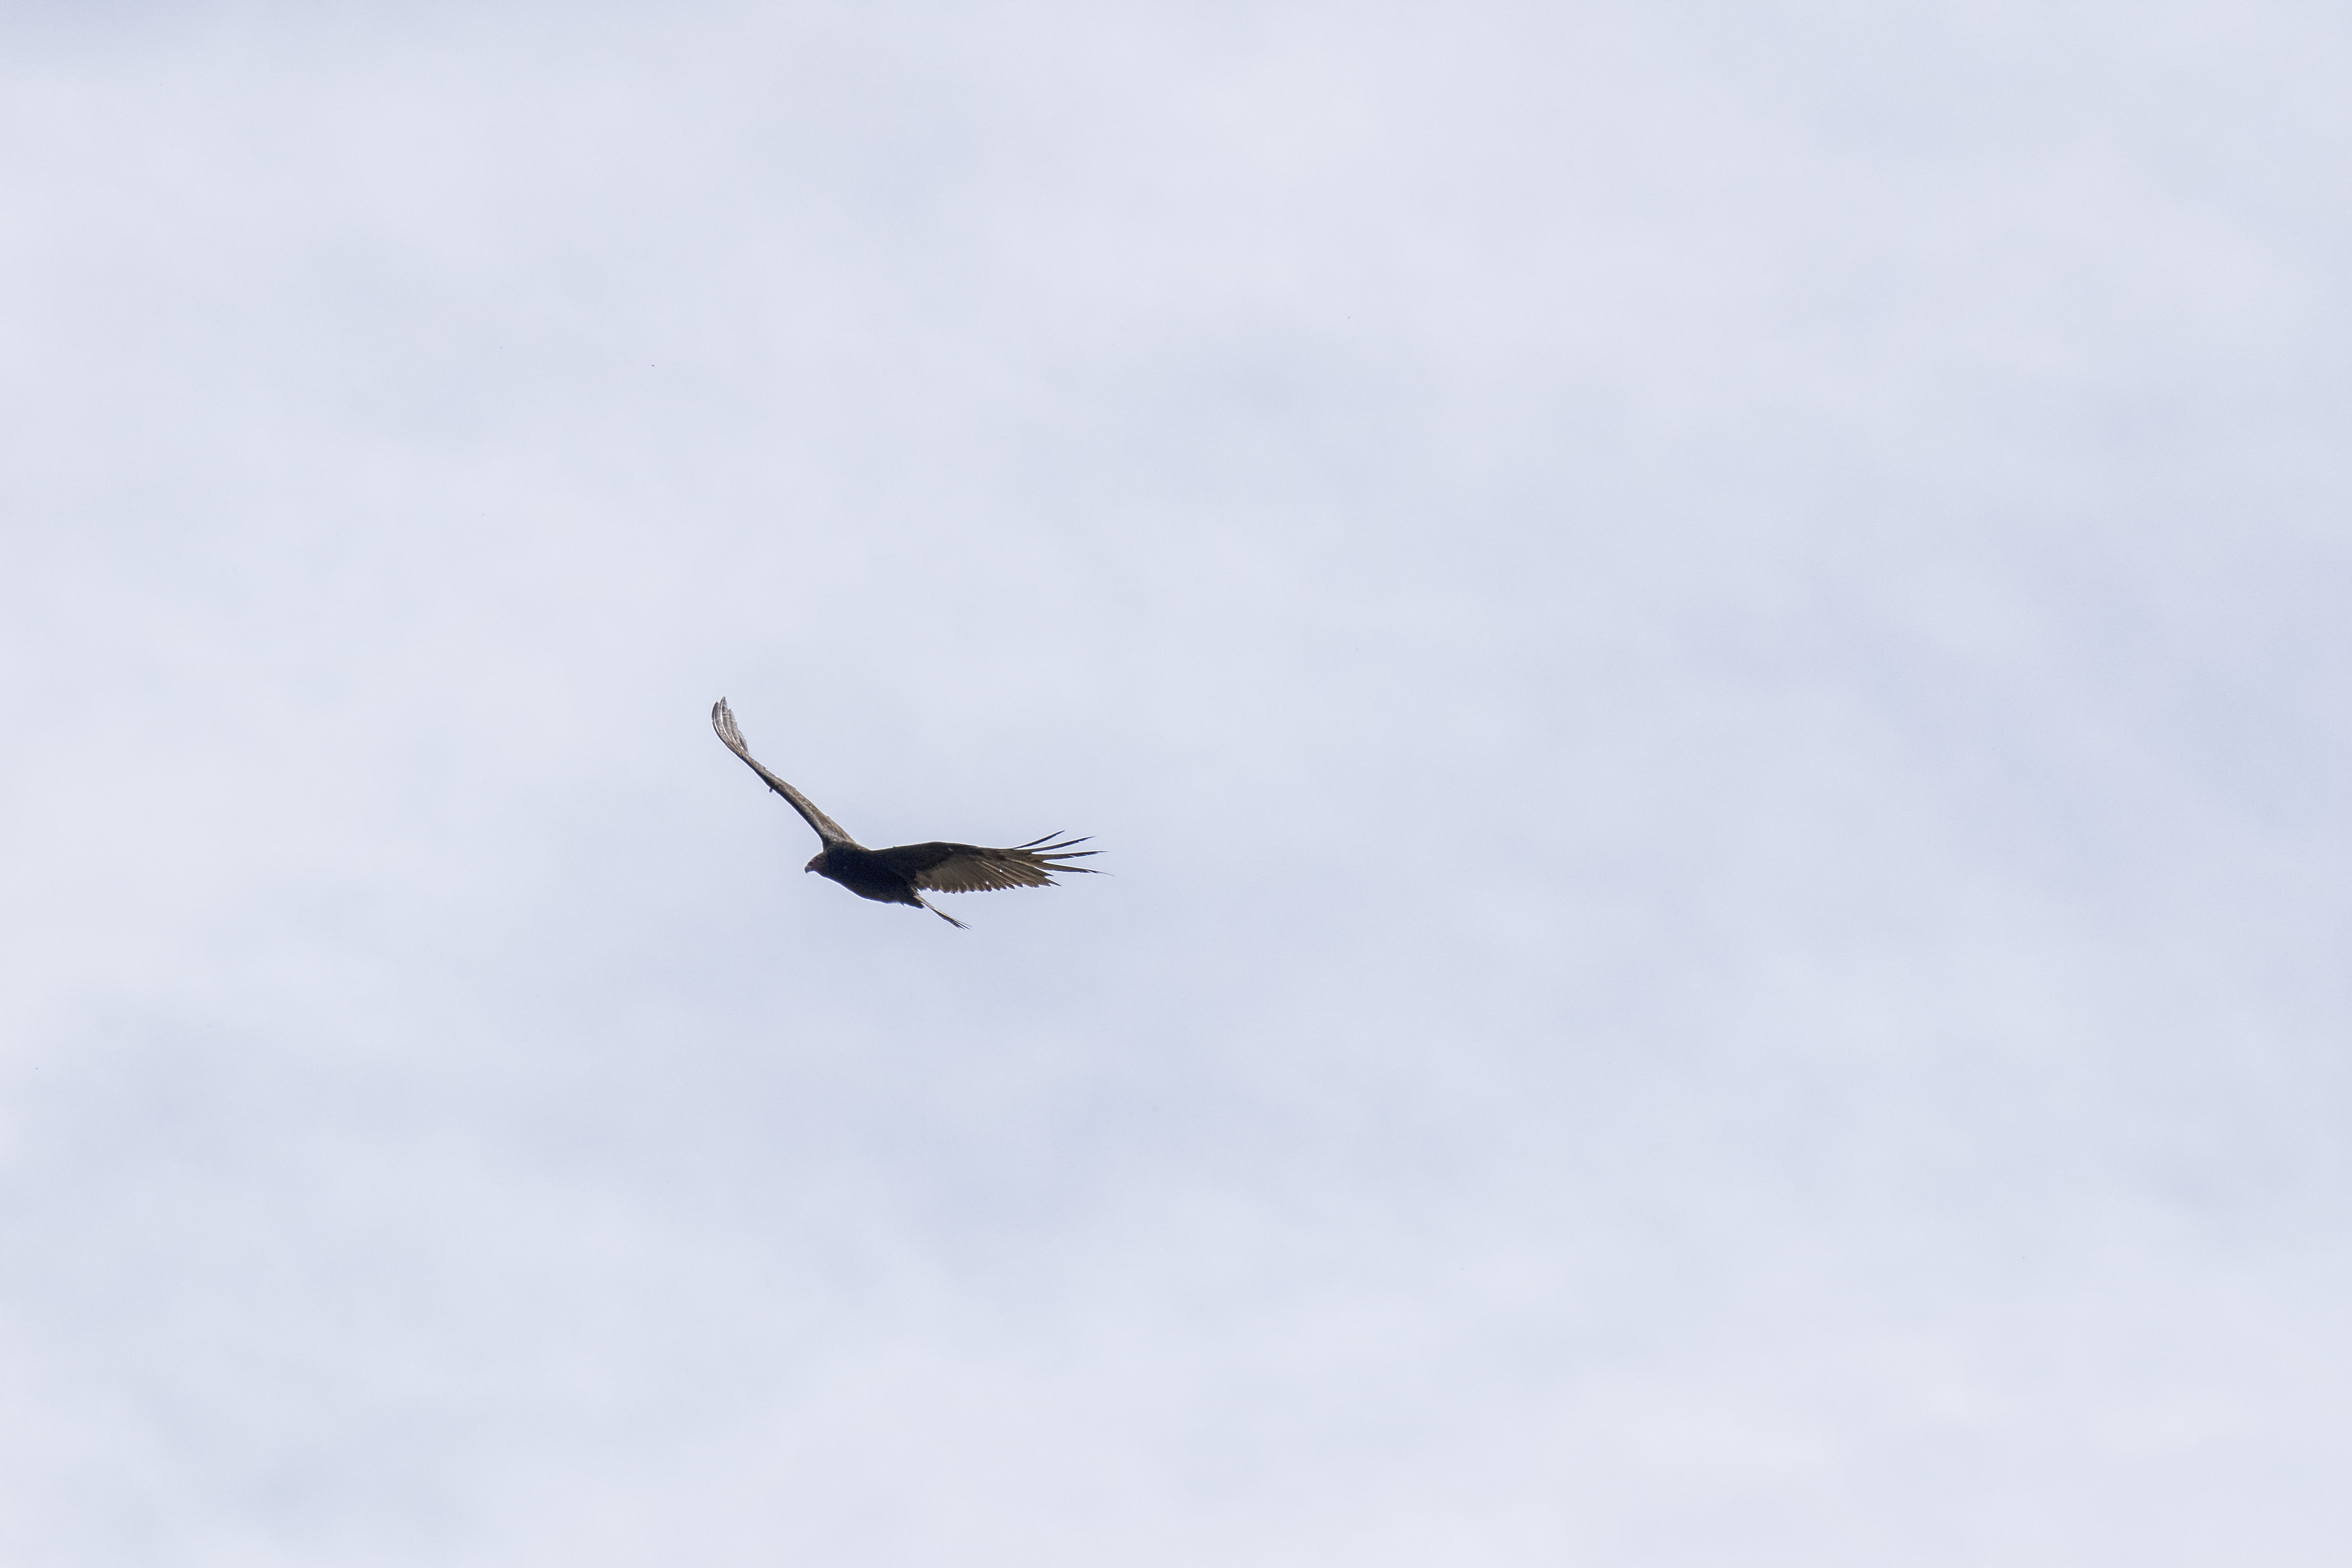
bird, wing, aircraft, vehicle, aviation, flight, canada, turkey, a, rouge, tte, quebec, vulture, sherbrooke, oiseau, urubu, air show, atmosphere of earth